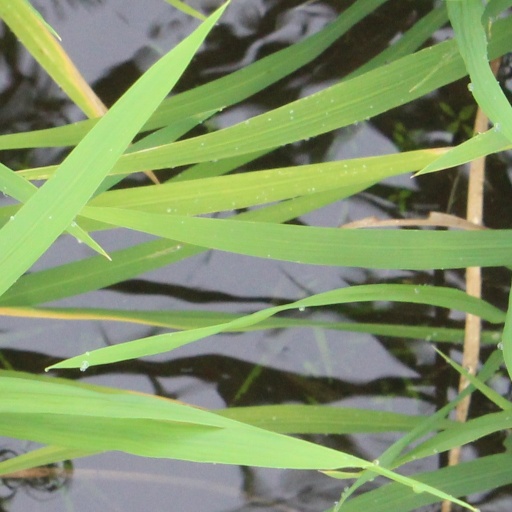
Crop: rice